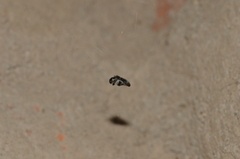
Species: Parasteatoda_tepidariorum